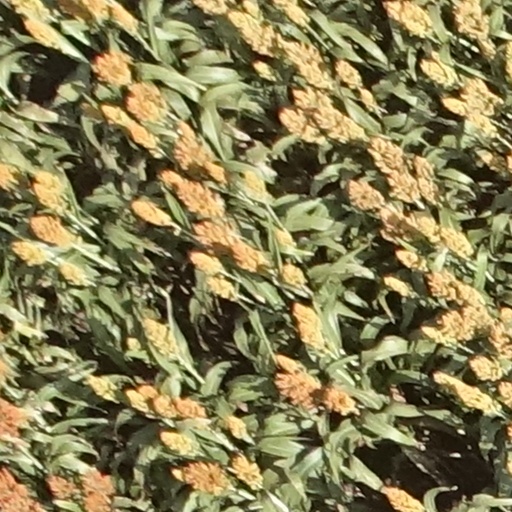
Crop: sorghum